Sky position (RA, Dec in degrees): 159.856, 11.668
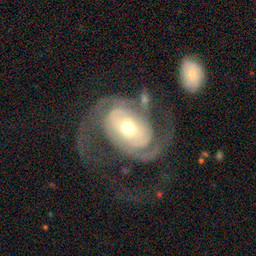
Galaxy morphology: Disturbed Galaxies